Thor Heyerdahl

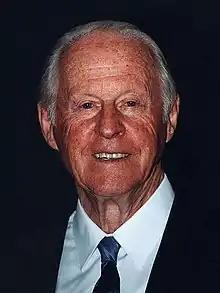
Thor Heyerdahl in 2000

Heyerdahl built yet another reed boat in 1977, "Tigris", which was intended to demonstrate that trade and migration could have linked Mesopotamia with the Indus Valley civilization in what is now Pakistan and western India. Tigris was built in Al Qurnah Iraq and sailed with its international crew through the Persian Gulf to Pakistan and made its way into the Red Sea.